Raymond Berthet

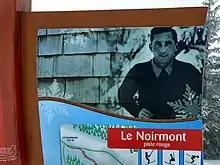
Portrait of Raymond Berthet.

Raymond Berthet (27 August 1909 – 8 March 1979) was a French cross-country skier. He competed in the men's 18 kilometre event at the 1932 Winter Olympics.